Engine Company No. 5

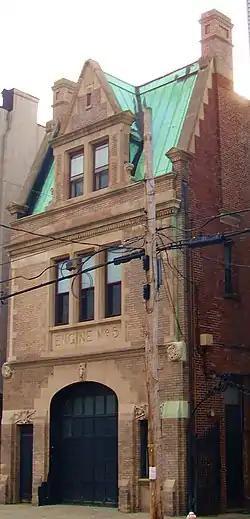

Engine Company No. 5 is located in Hoboken, Hudson County, New Jersey, United States. The firehouse was designed by Fall & Maxson and was built in 1898. The firehouse was added to the National Register of Historic Places on March 30, 1984.